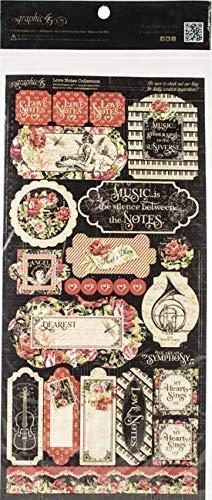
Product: Graphic 45 4501829 Love Notes Stickers Craft Paper, Multi
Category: Toys & Games | Arts & Crafts | Stickers
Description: Coordinates with the each item in the Love Notes Collection.
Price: $7.88
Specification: ProductDimensions:6x12.5x0inches|ShippingWeight:0.64ounces(Viewshippingratesandpolicies)|Itemmodelnumber:4501829|ASIN:B07NCPJBPT